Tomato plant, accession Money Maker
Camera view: vertical (180 deg); turntable rotation: 210 degrees
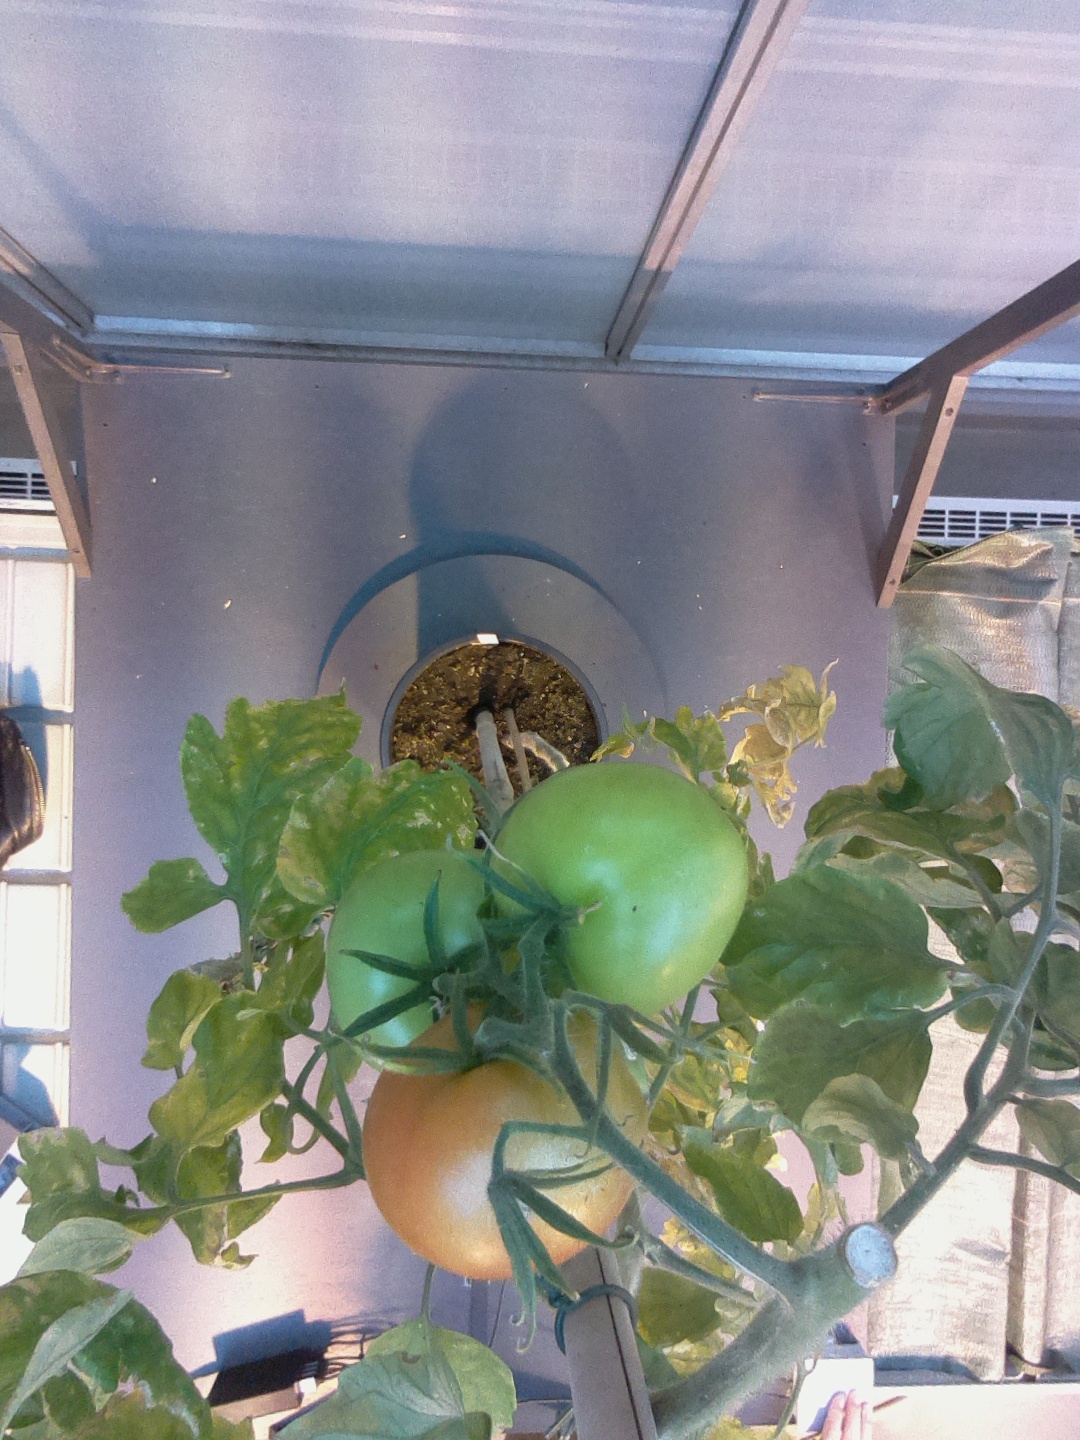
BBCH growth stage 84: 40%-50% of fruits show typical fully ripe color